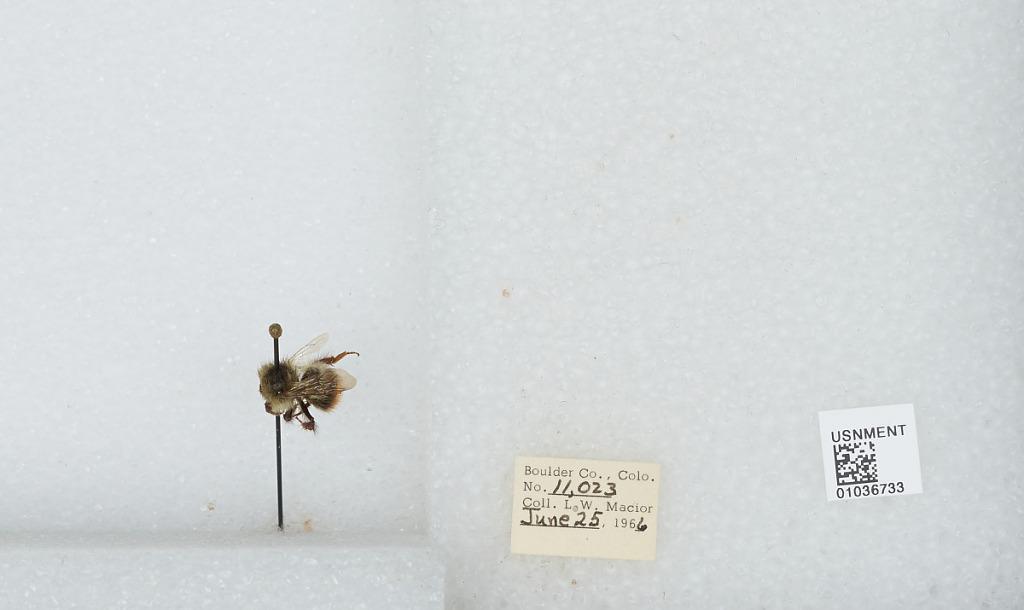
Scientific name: Bombus (Pyrobombus) mixtus Cresson
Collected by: L. Macior
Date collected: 1966-6-25
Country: United States
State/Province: Colorado
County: Boulder
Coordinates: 40.015, -105.27